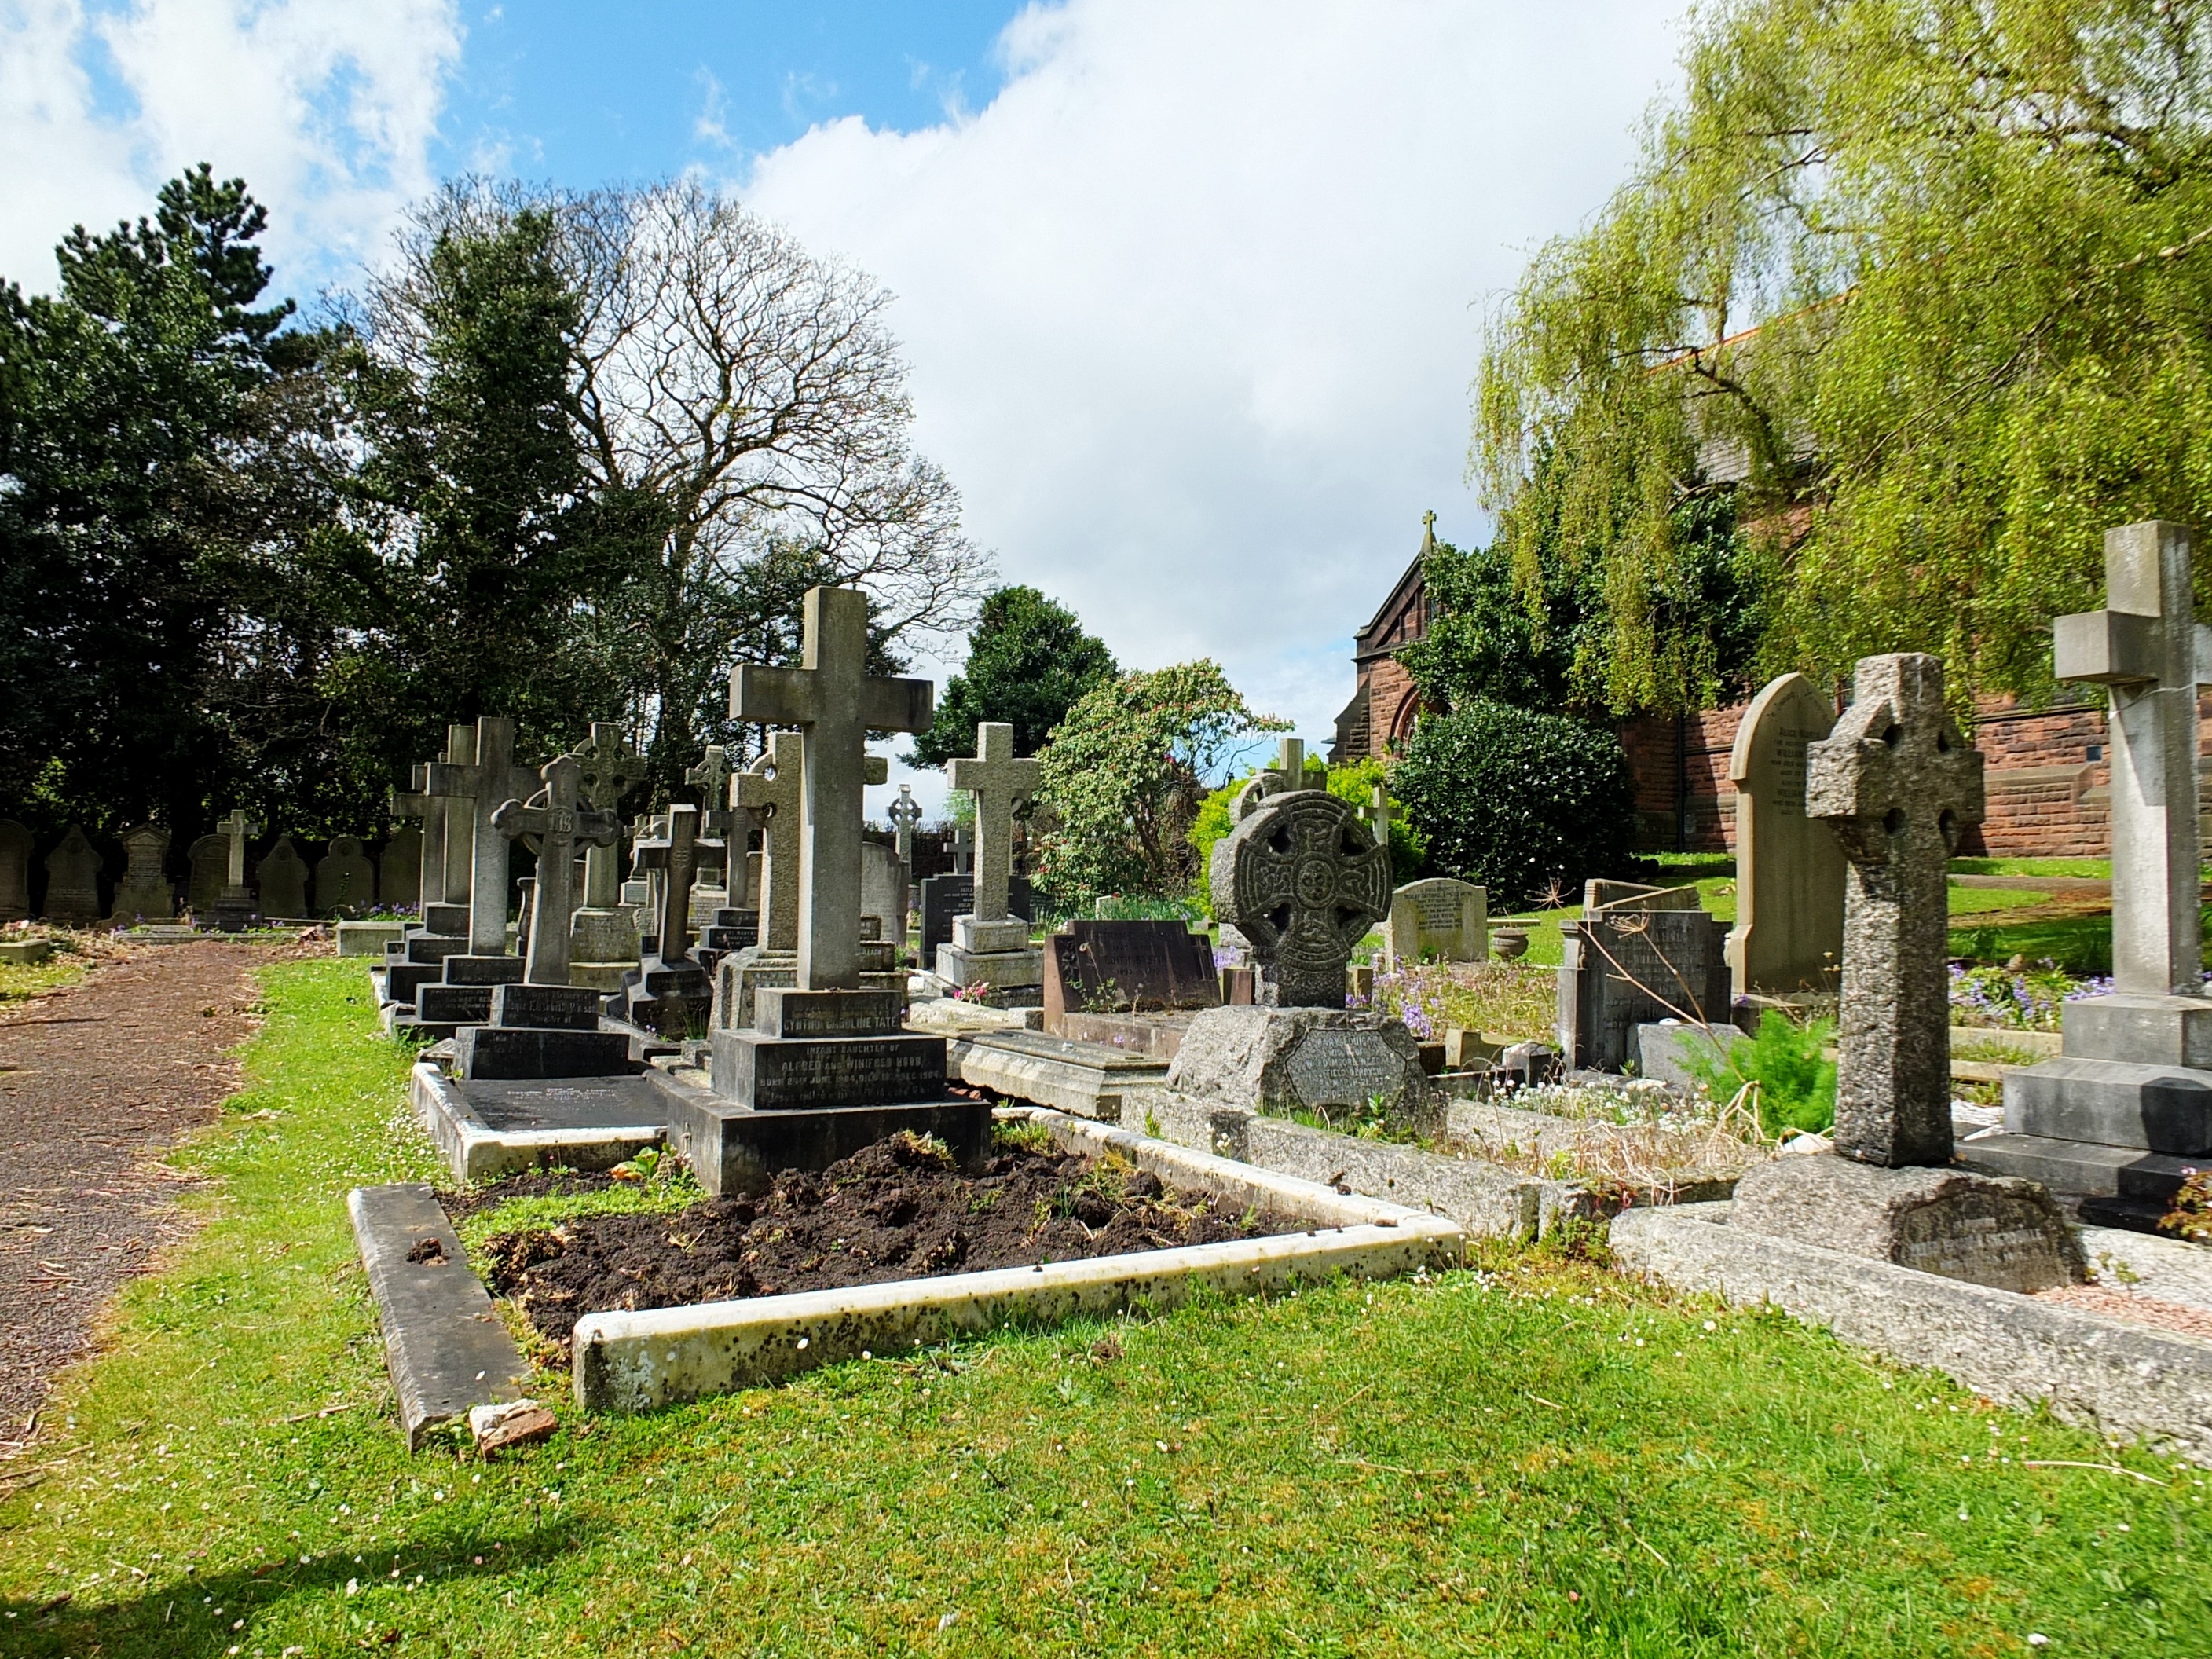
atmosphere, monument, peaceful, rest, cemetery, garden, tombstone, england, grave, ruins, headstone, estate, graves, silent, crosses, old cemetery, god's acre, geographical feature